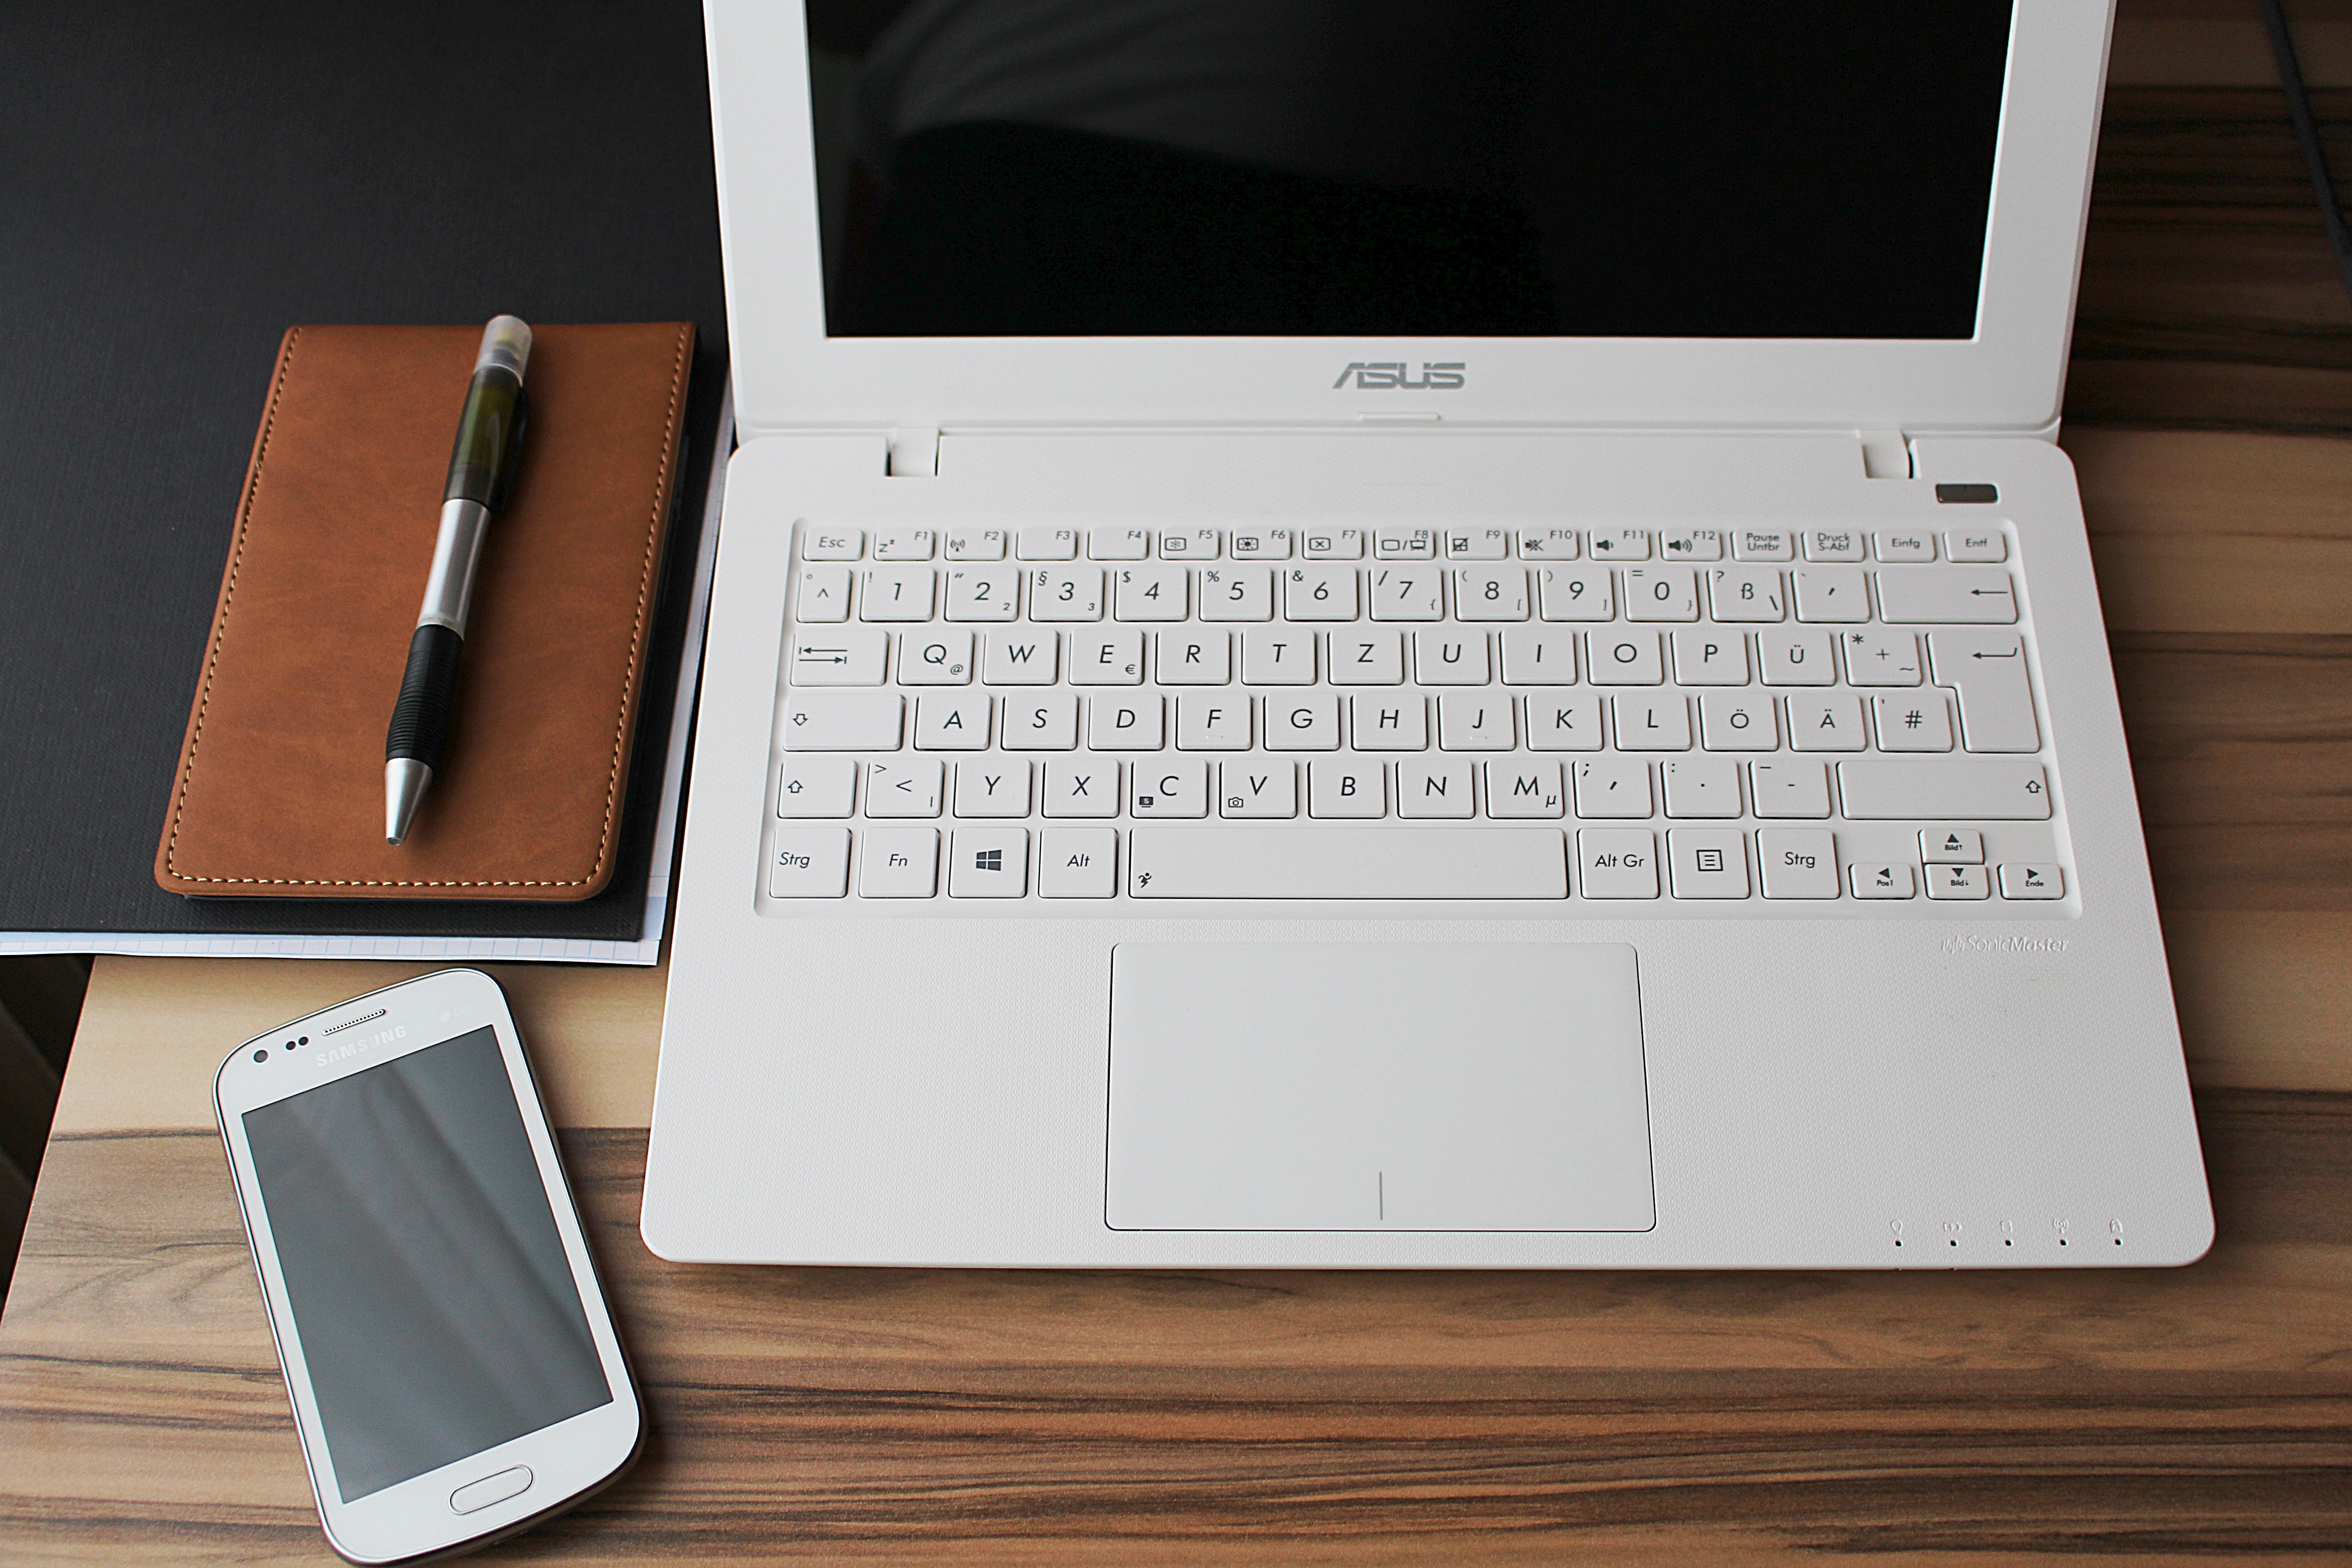
laptop, notebook, smartphone, writing, work, technology, home office, brand, netbook, electronic device, computer hardware